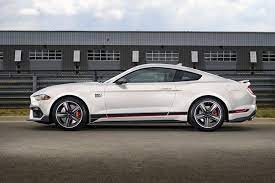
Vehicle type: Cars